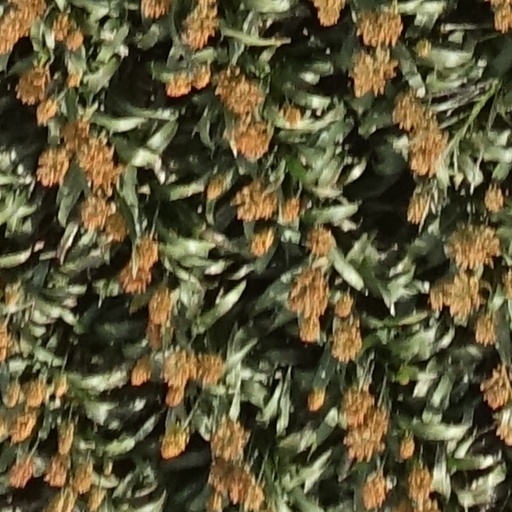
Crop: sorghum